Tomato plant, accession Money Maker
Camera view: vertical (180 deg); turntable rotation: 240 degrees
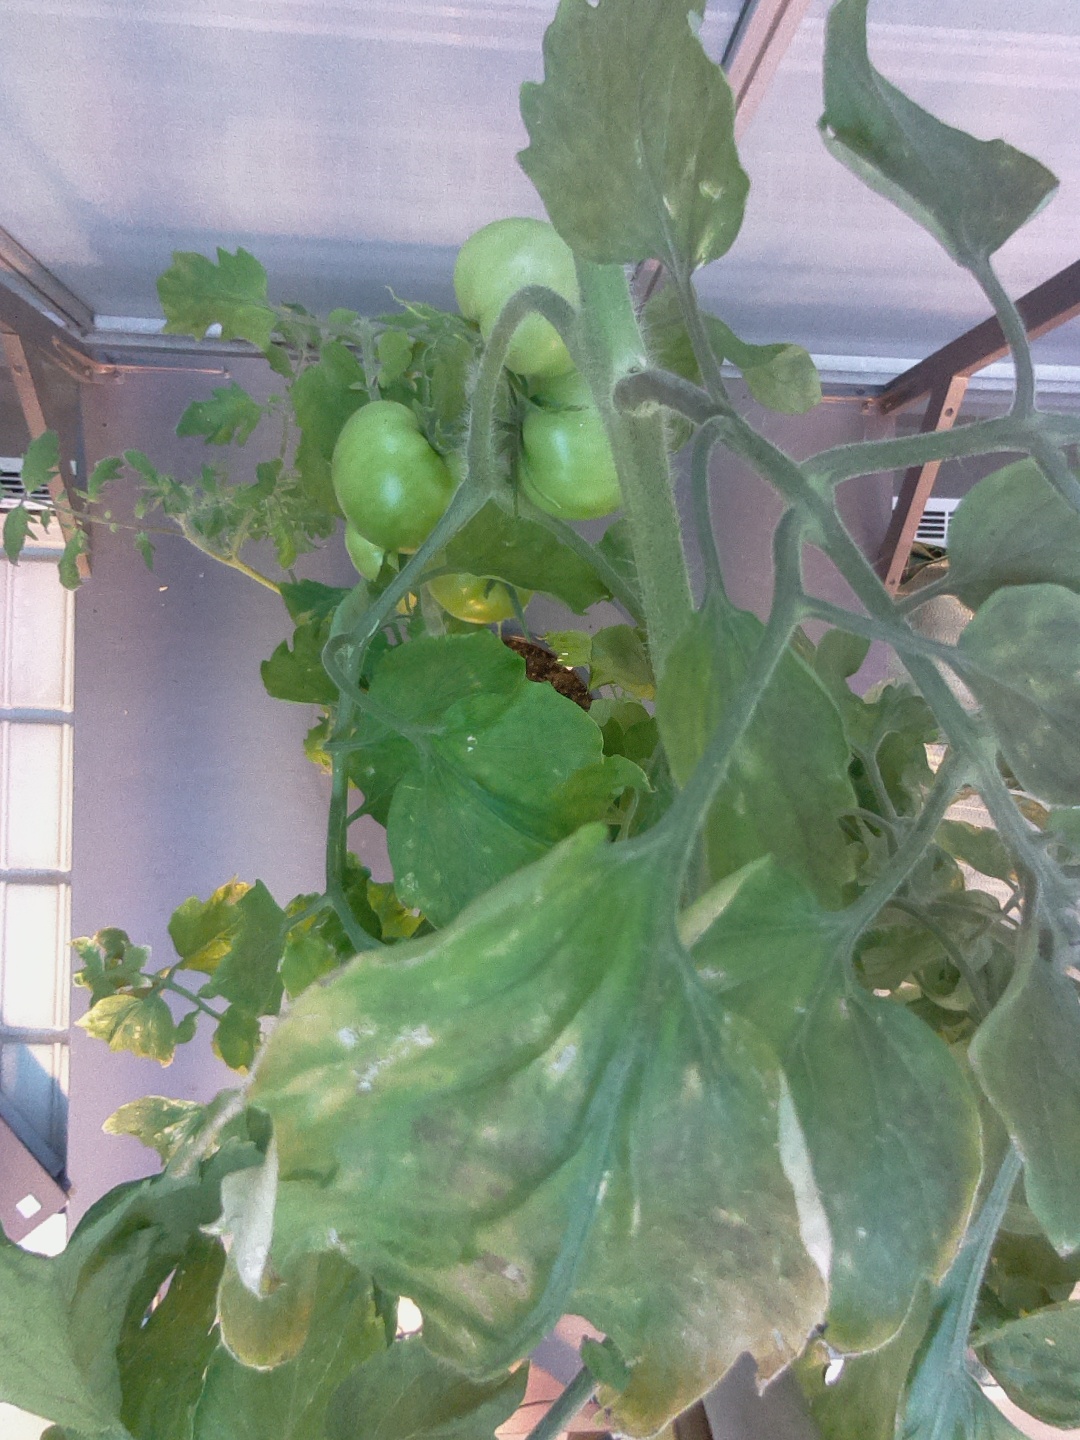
BBCH growth stage 78: 80% -90% of final fruit size